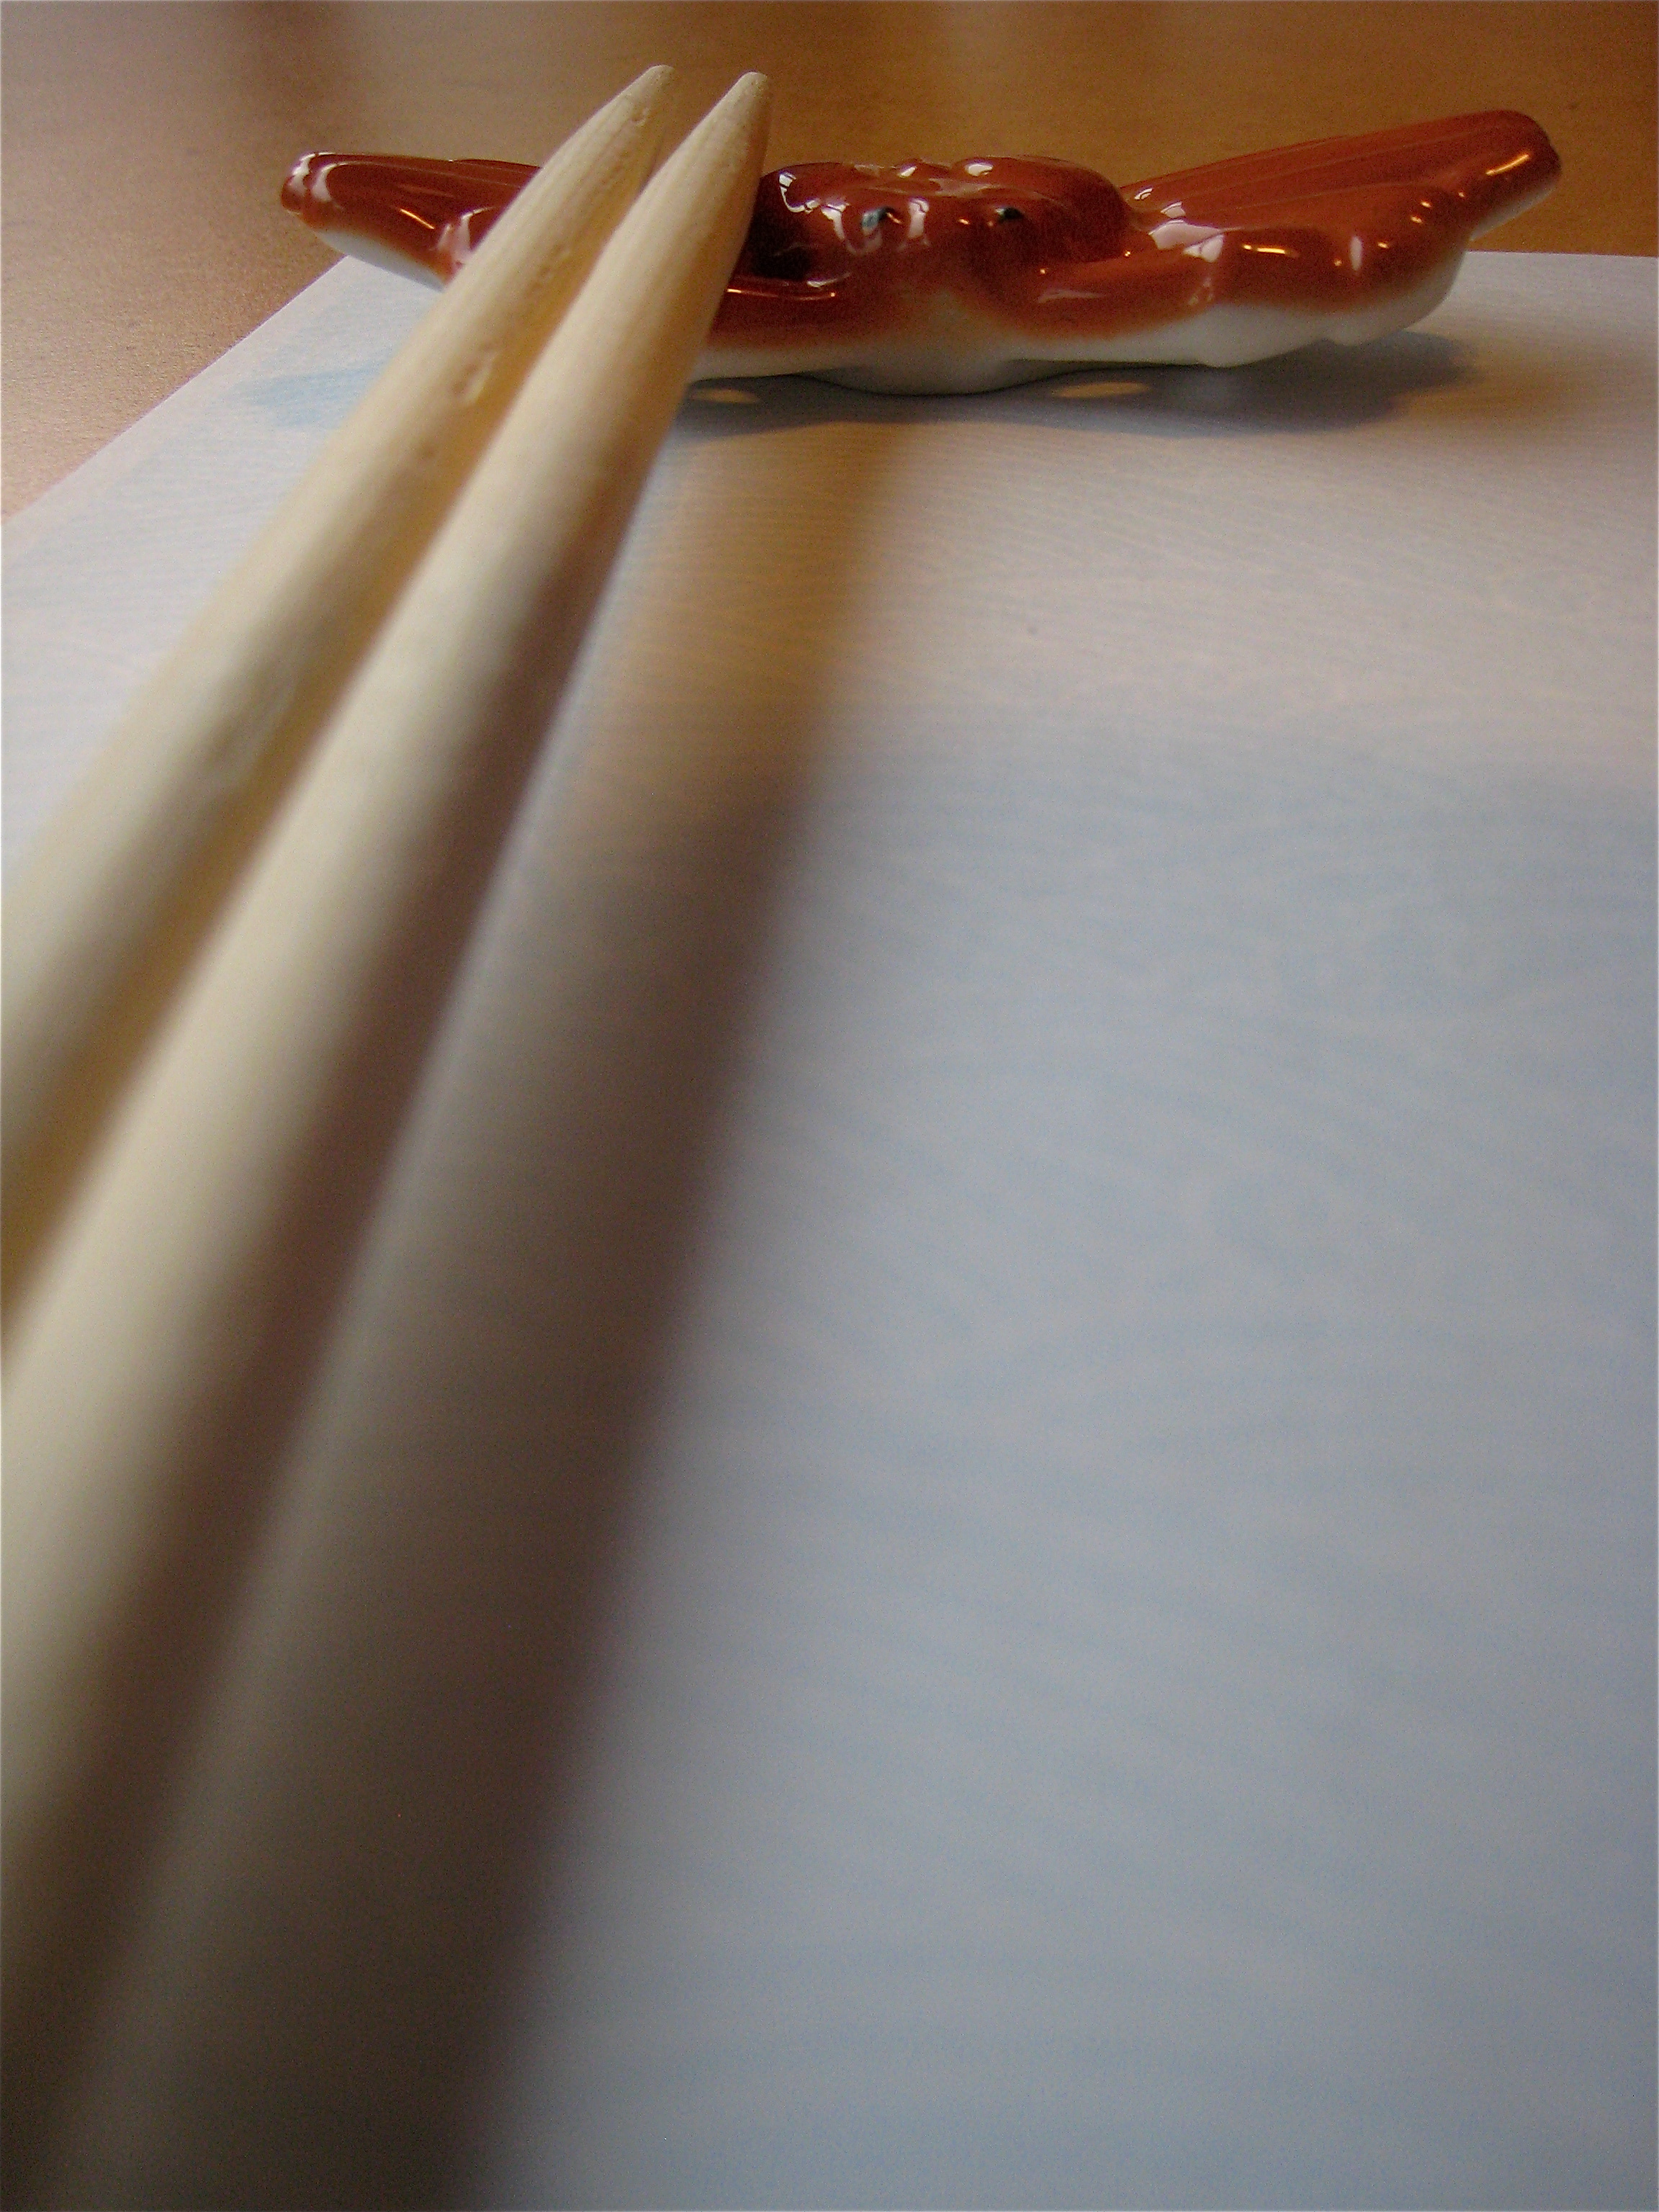
hand, wood, white, color, japan, material, close up, shape, macro photography